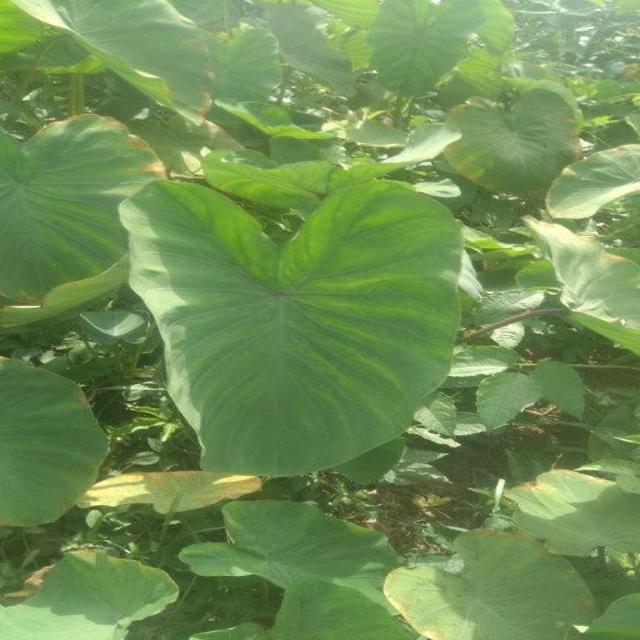
Label: Healthy